List of birds of Bermuda

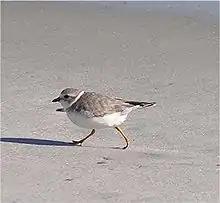
Threatened in much of its range, the piping plover has become uncommon in Bermuda.

The family Charadriidae includes the plovers, dotterels, and lapwings. They are small to medium-sized birds with compact bodies, short thick necks, and long, usually pointed, wings. They are found in open country worldwide, mostly in habitats near water.